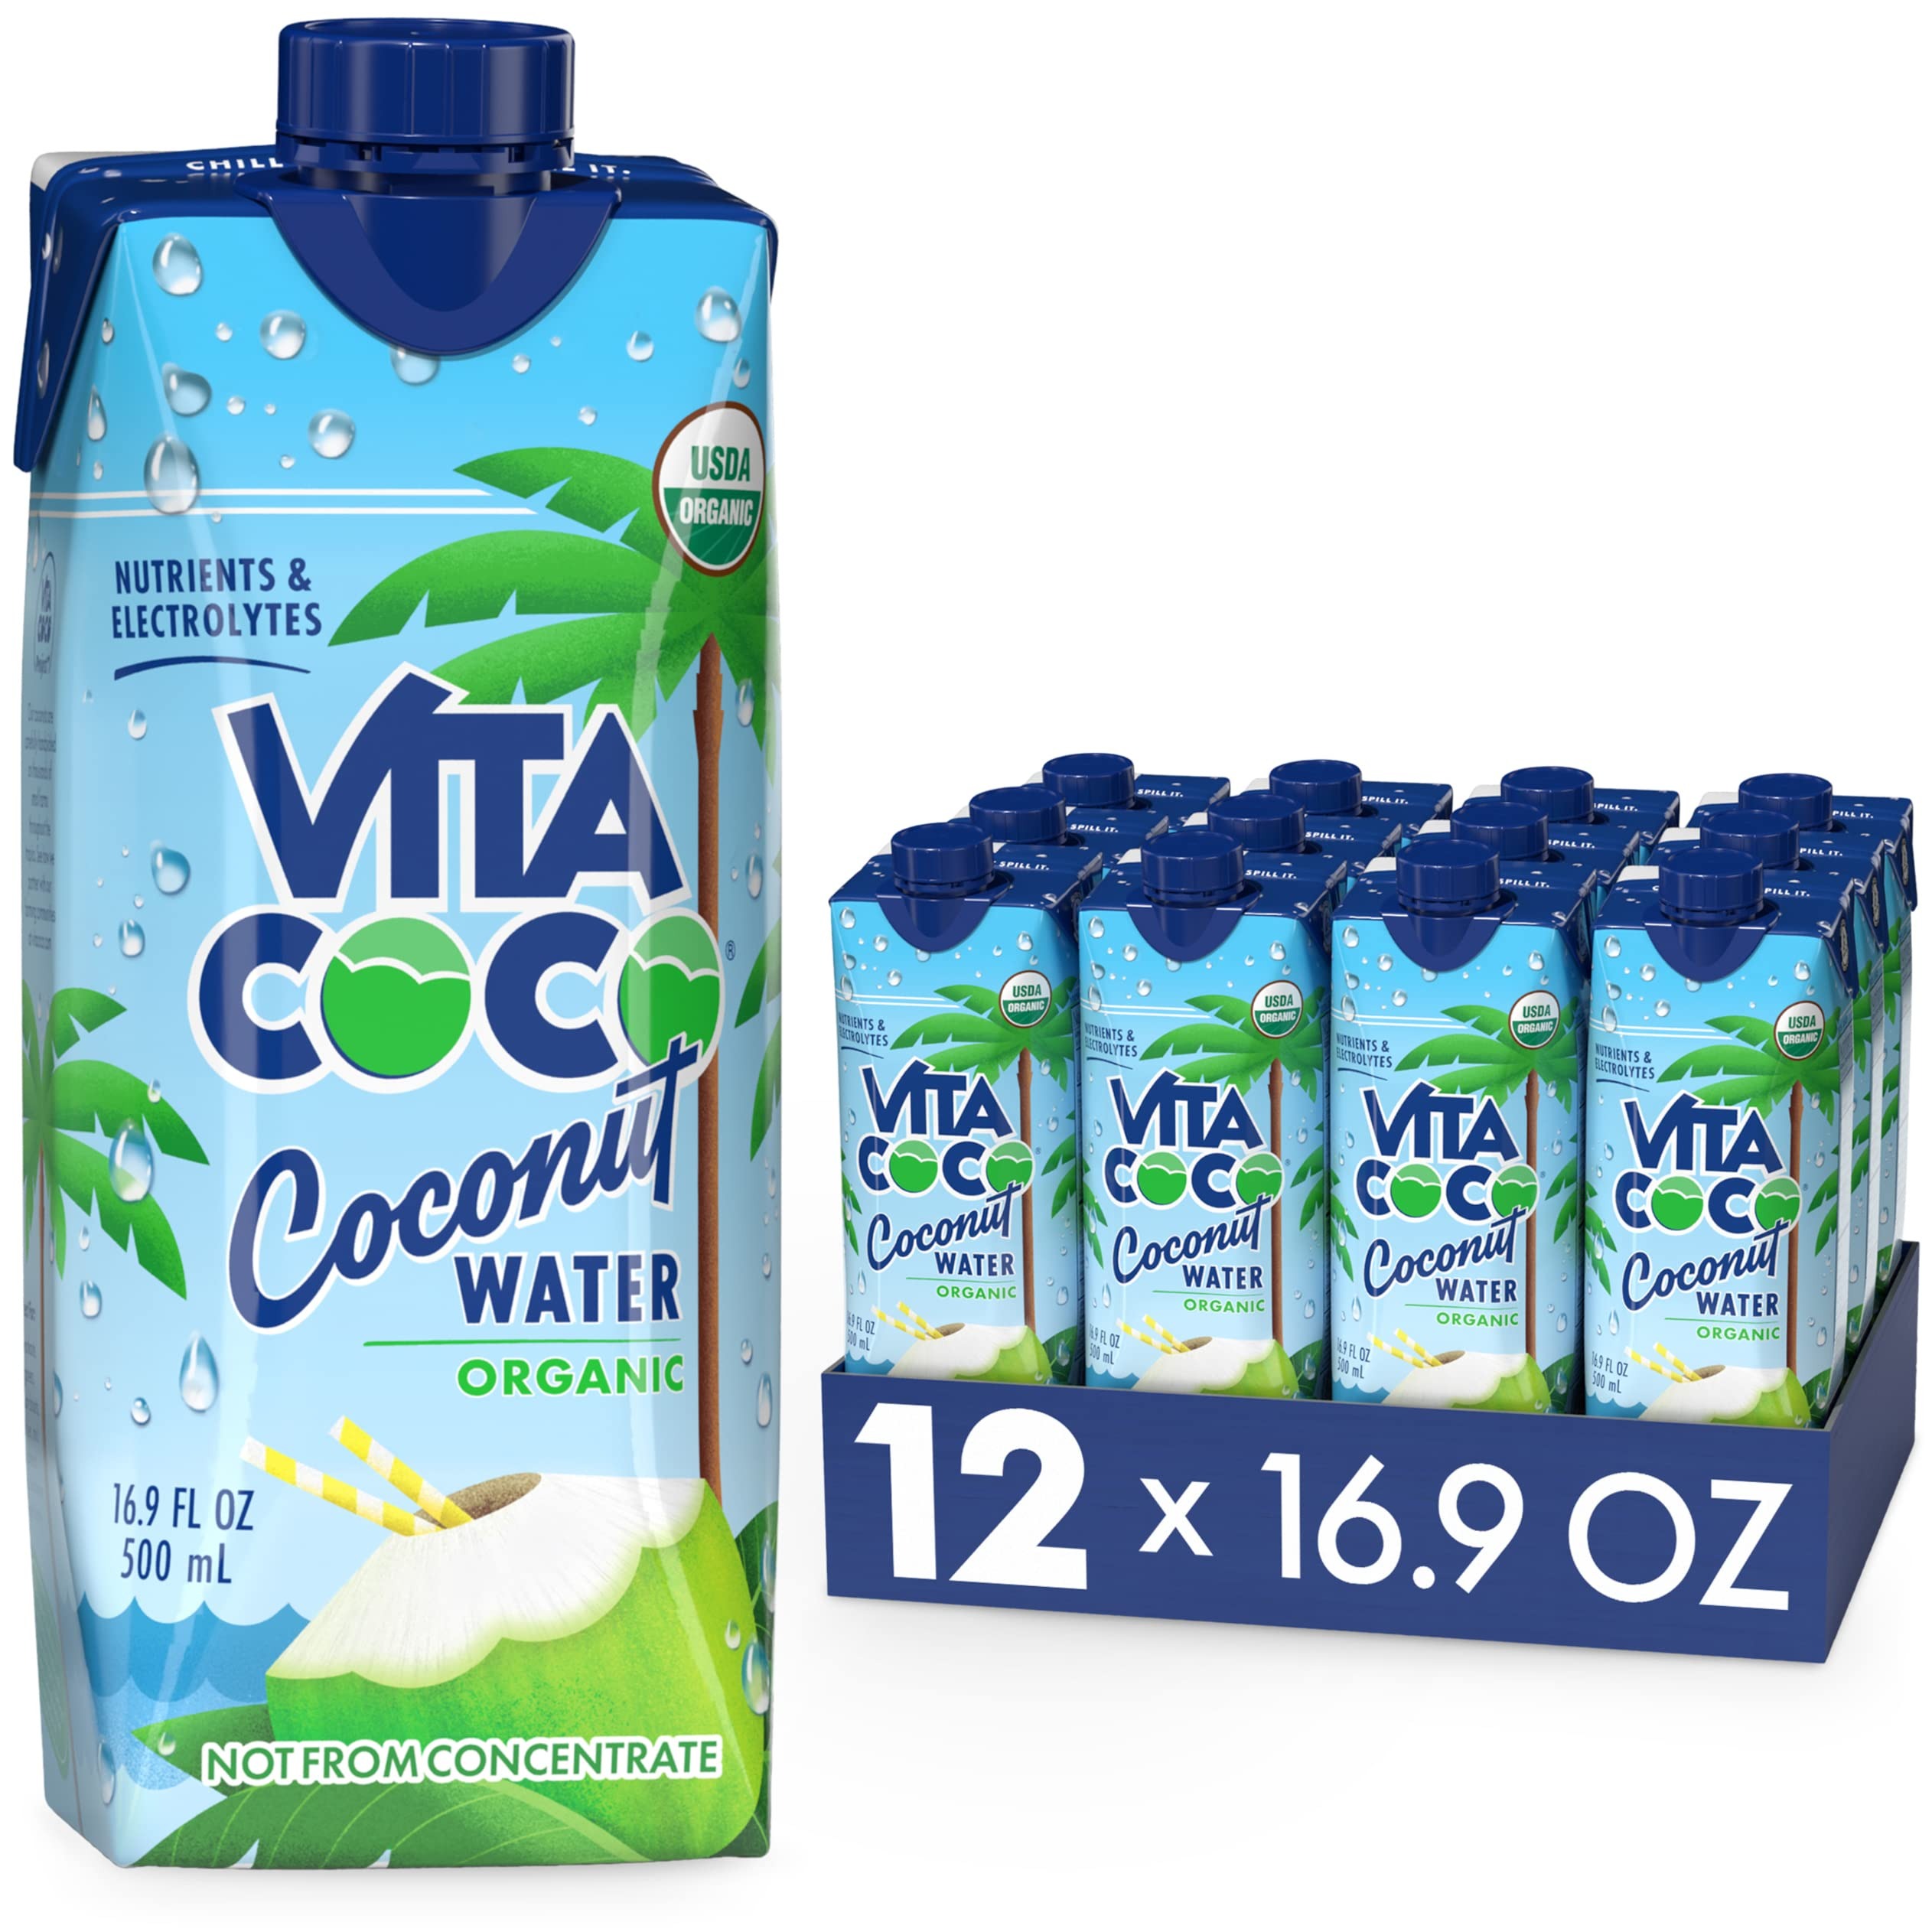
Item Name: Vita Coco Coconut Water, Pure Organic | Refreshing Coconut Taste | Natural Electrolytes | Vital Nutrients | 16.9 Oz (Pack Of 12)
Bullet Point 1: TASTE OF THE TROPICS | Not long ago you needed a ladder and a machete to get great-tasting coconut water. Now all you have to do is crack open a Vita Coco, the WORLD'S BEST-SELLING coconut water
Bullet Point 2: NATURAL HYDRATION | Refreshing and jam-packed with vitamins, nutrients, and ELECTROLYTES (including MORE POTASSIUM than a banana) — our coconut water helps keep your body properly hydrated
Bullet Point 3: REFRESH YOURSELF | Coconut water is the natural choice for everyday, on-the-go refreshment — DRINK VITA COCO before a gym workout, with a meal, as an afternoon pick me up, or after a night out
Bullet Point 4: FAT-FREE, GLUTEN-FREE, and NON-GMO — and with ONLY 45 calories per serving, Vita Coco is the smart, LOWER CALORIE and LOWER SUGAR alternative to most sodas, sports drinks, and fruit juices
Bullet Point 5: ONE 12-PACK CASE of 16.9 OUNCE BOTTLES | AVAILABLE NOW on Amazon Prime, Subscribe and Save, and Pantry — as well as Prime Now and Amazon Fresh (for those times when HYDRATION can't wait)
Bullet Point 6: Please check expiration dates before consuming product (expiration date can be found on the top of our cartons.)
Value: 202.8
Unit: Fl Oz

Price: 10.49